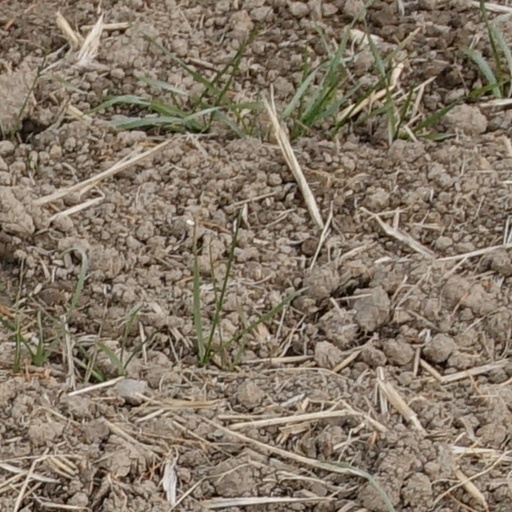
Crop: wheat